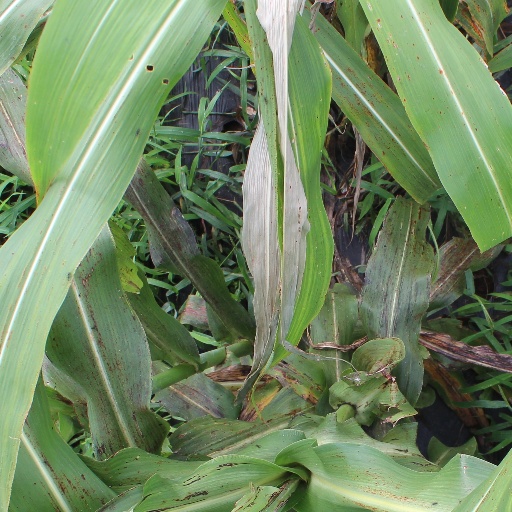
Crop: sorghum